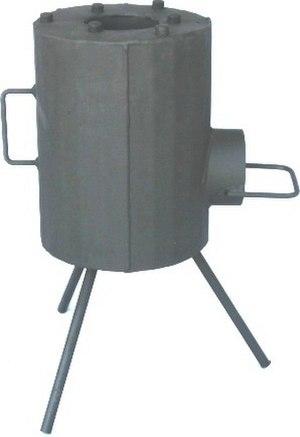
Le poêle de masse rocket est un type de foyer à bois performant. Il est appelé ainsi à cause du son qu'il produit en fonctionnant, semblable à celui d'une tuyère de fusée.